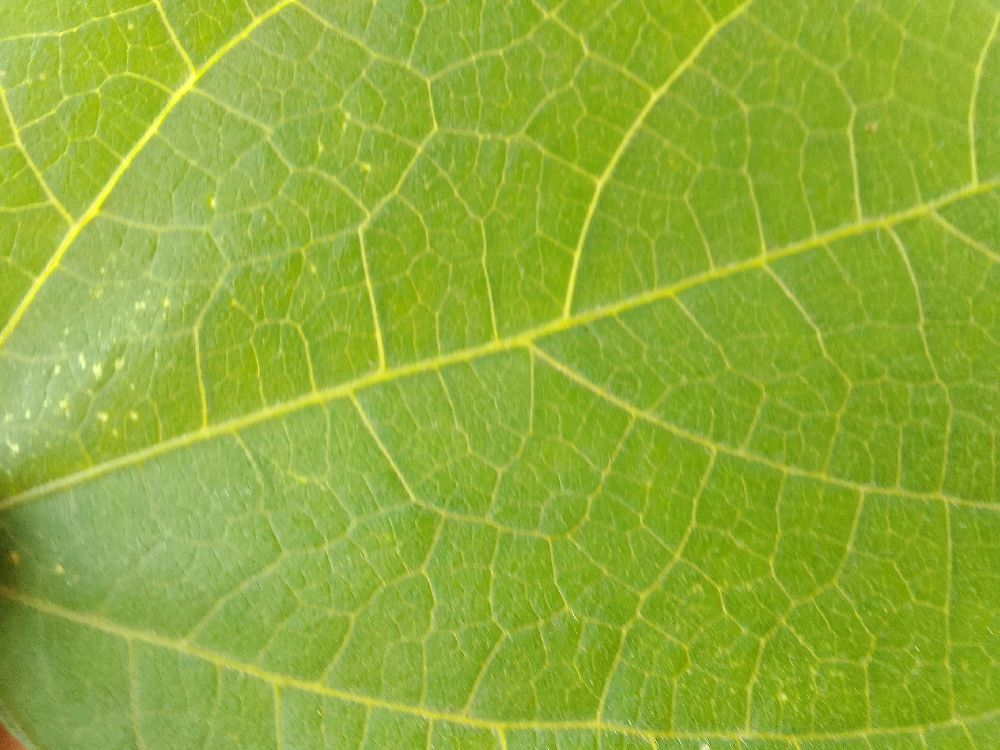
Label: healthy